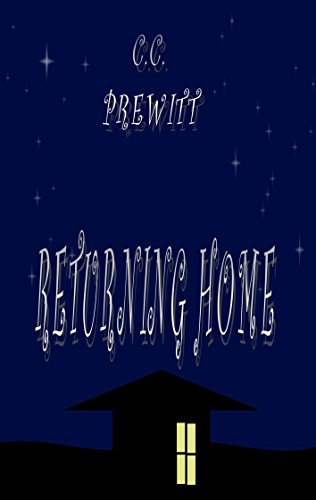
Returning Home (The University Heights Book 1)
Category: Buy a Kindle
From the Author Returning Home is a culmination of 5 years of writing, crying andsoul searching to come up with a story worth reading and falling in love with it. Angie is a work in progress and when we meet her at the startof the novel she embodies the quintessential modern woman, problems andall. As I began writing, I slowly began learning things about myselfthat I had either hidden or just was just simply ignoring them and notbeing consciously aware of it.  I have been often asked if this isautobiographical in any form. Overall I would have to say no, but thereare parts of the story that not even the most seasoned writer couldimagine and so those parts which are true have been cleverly disguisedand woven into fiction. Angie and Jason are fictional characters, but Iworked extremely hard on building their characters to be believable andthat is why I chose to have their relationship to begin organically,from the ground up. No blind dates, no online dating, but face-to-facethe old-fashioned way.This project is not an entirely new concept forme; In the past, I have mostly written about love and emotions butthrough songs, poems or short stories but nothing this in-depth. I havealways enjoyed a good love story and I hope this will be one for youtoo. About the Author C.C. Prewitt grew up in Tuscaloosa, Alabama. She often spent herchildhood reading and writing but she never sacrificed her childhood.After graduating high school, she enrolled at the University of Alabama, where she discovered her passion for writing.Today she is a full-time writer and tutors on a regular basis. She is an animal rescue advocate and an advocate for education. C.C. currentlyresides in Tuscaloosa County.
Features: Angela Tolbert is living her dream as a Data Monitor in Boston until one day her world comes crashing down around her when she is fired from her job and is forced to move back to her hometown in University Heights. While out running errands, she meets a cute stranger who is just the push that she needs to overcome her fears and turn her life into something meaningful again, but not before a secret from her past threatens the new life she is working towards.